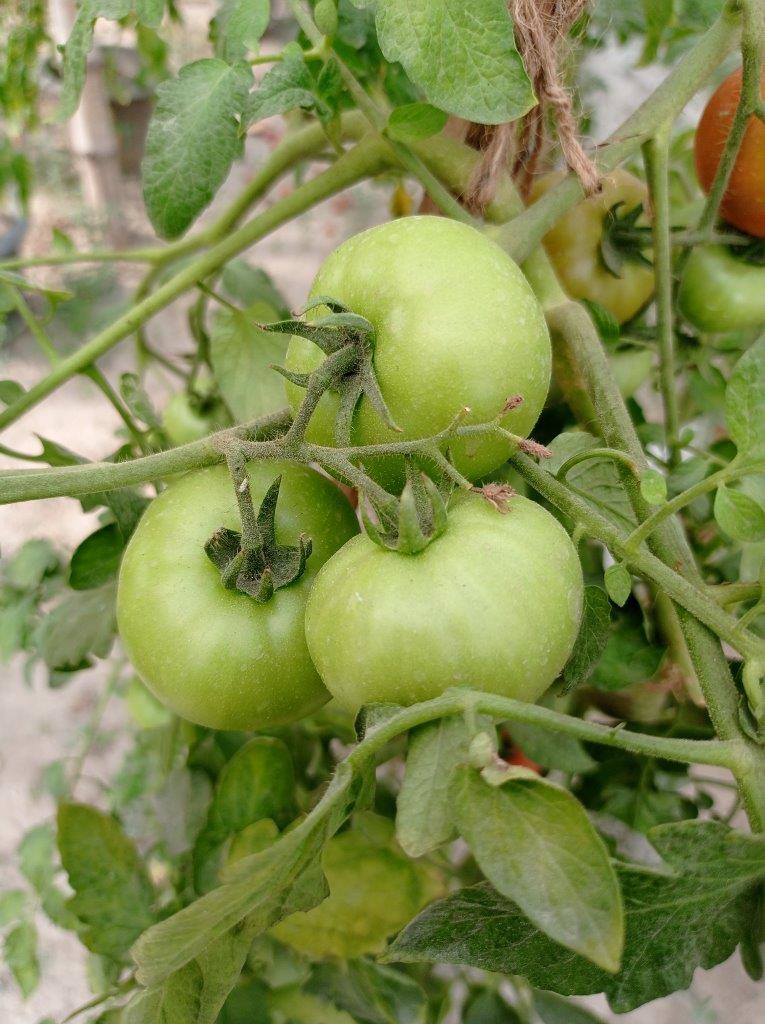
Maturity: Immature